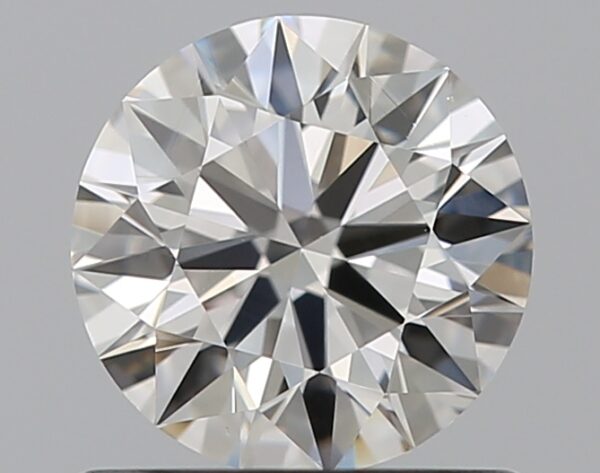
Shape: round
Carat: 0.72
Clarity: VS1
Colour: H
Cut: EX
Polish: EX
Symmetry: EX
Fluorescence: N
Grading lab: GIA
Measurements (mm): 5.8 x 5.82 x 3.54